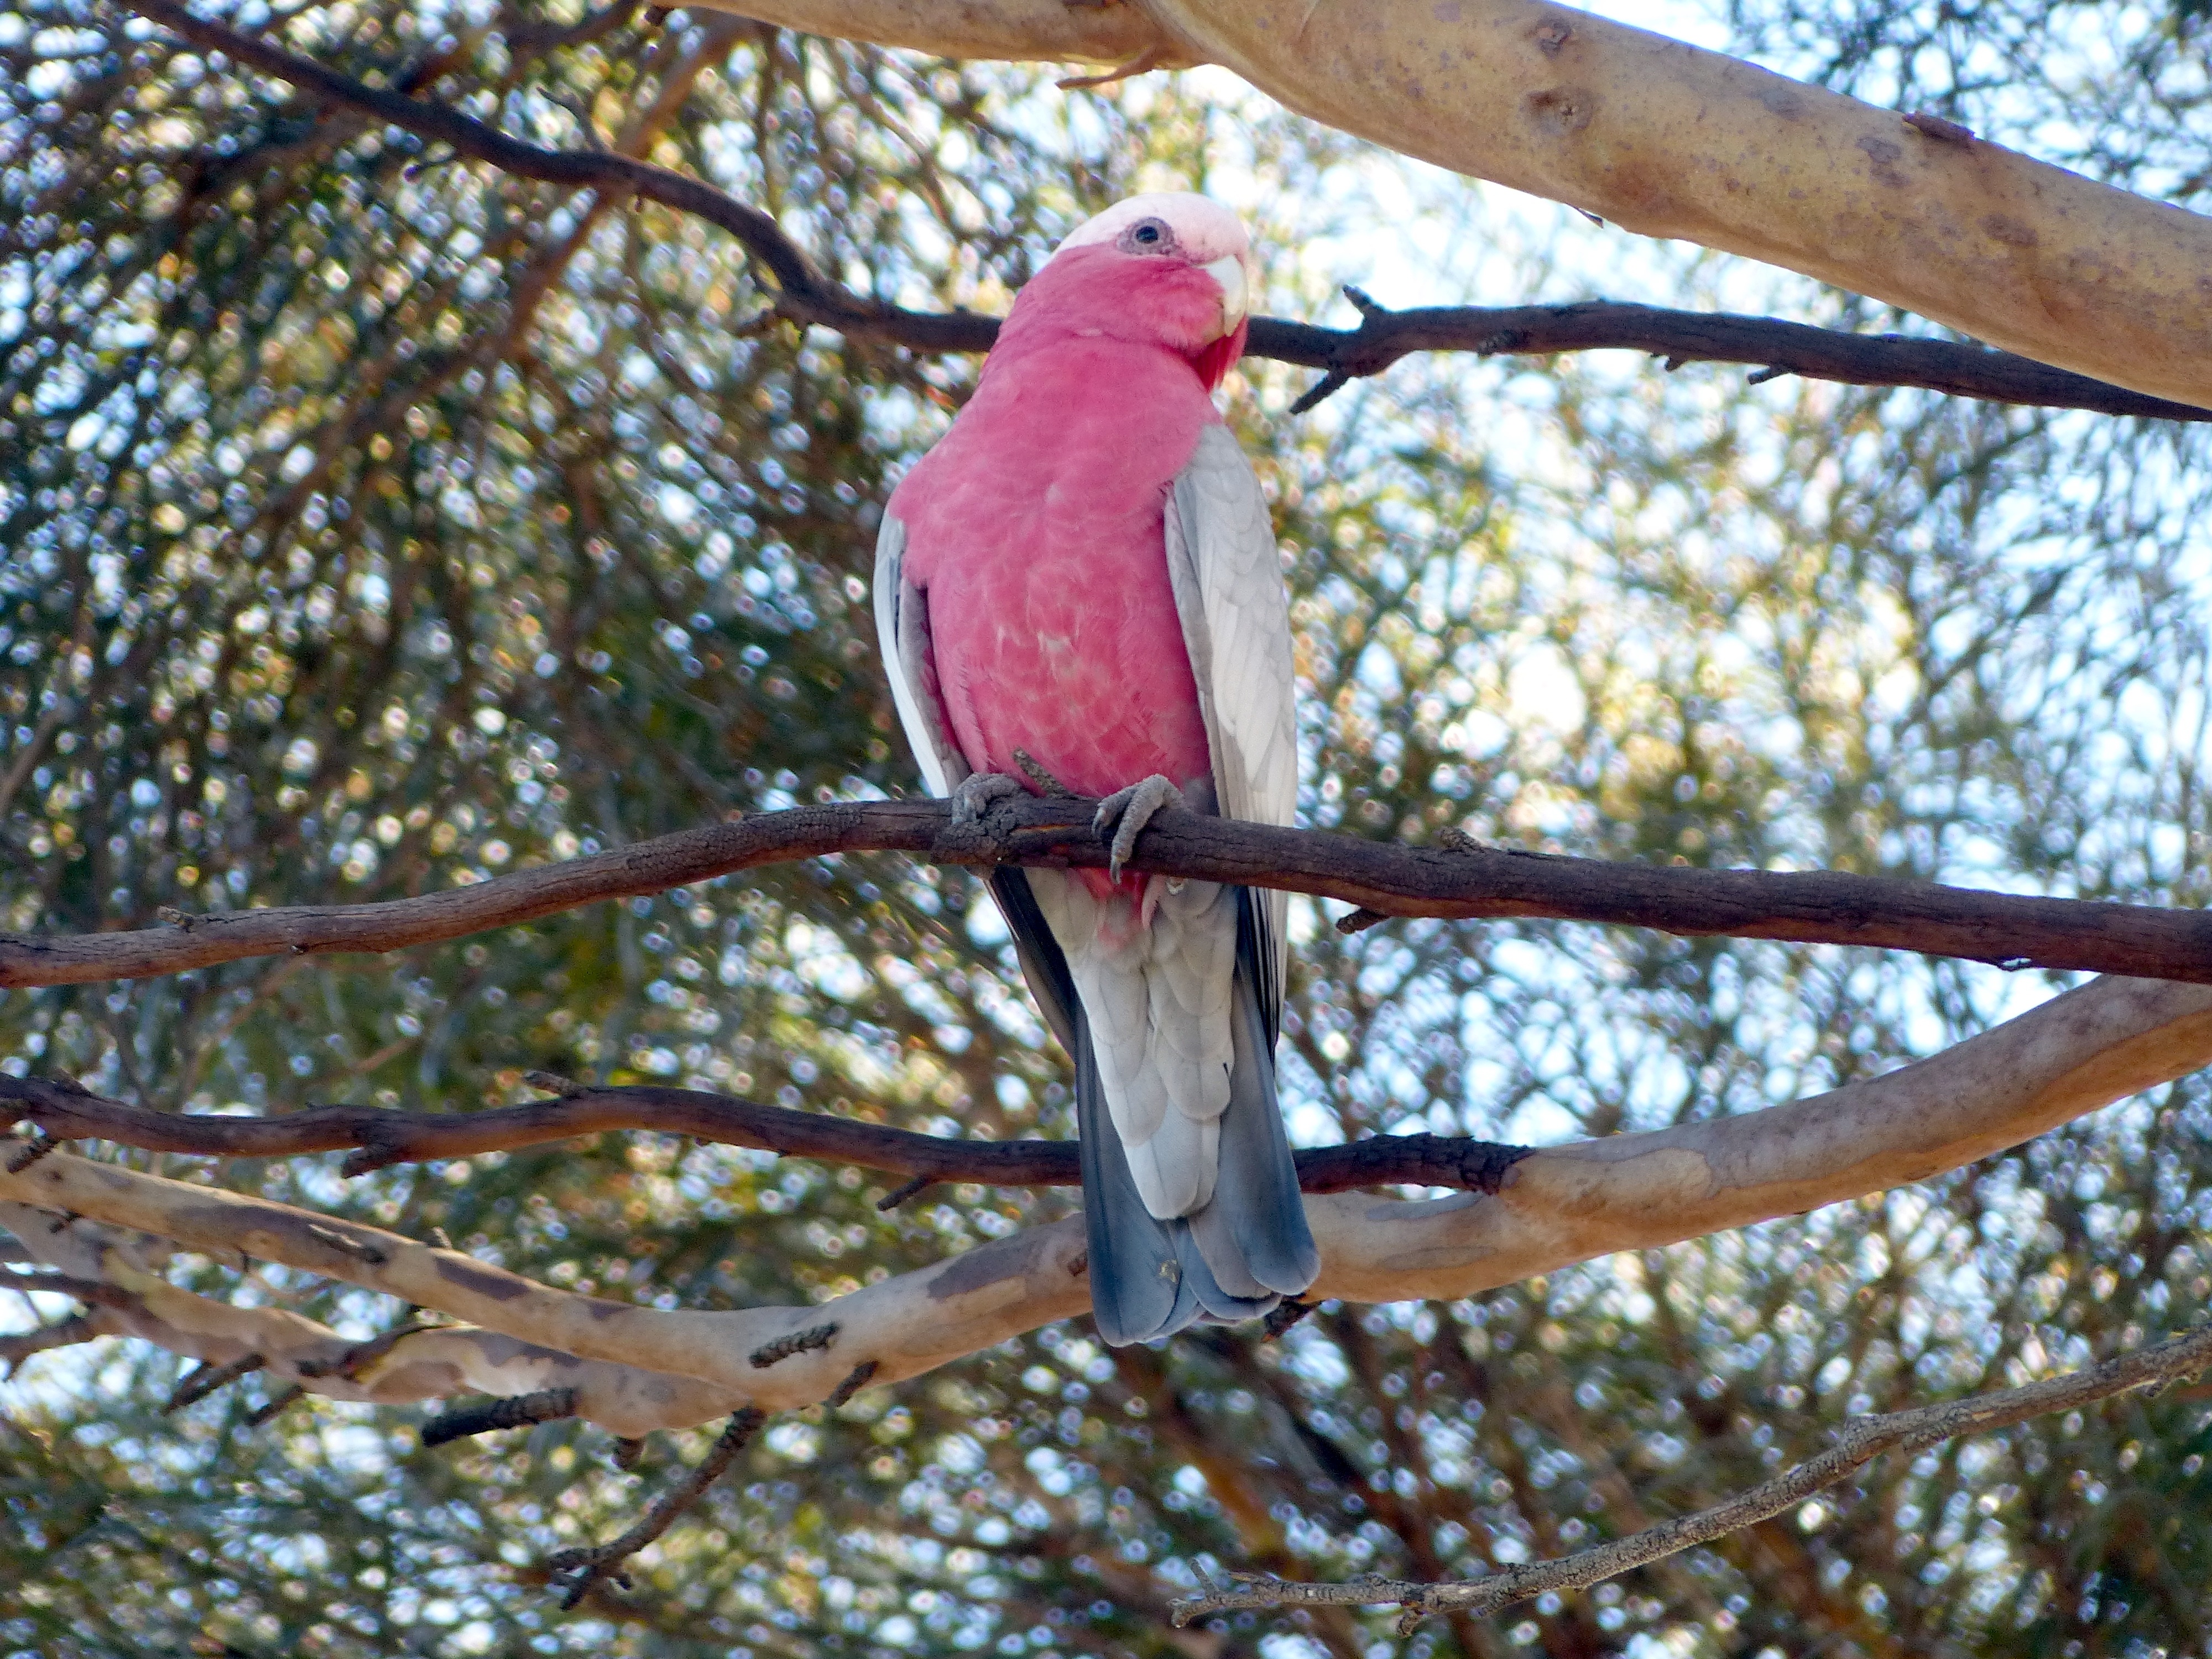
branch, bird, wildlife, pink, fauna, australia, birds, vertebrate, parrot, galah, cockatoo, rose breasted, perching bird